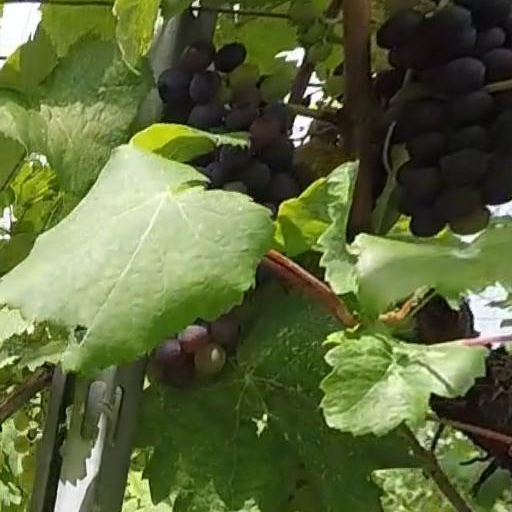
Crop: grape